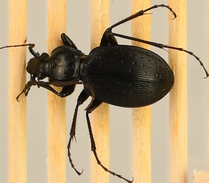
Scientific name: Carabus goryi
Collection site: Great Smoky Mountains National Park NEON (GRSM), plot GRSM_022